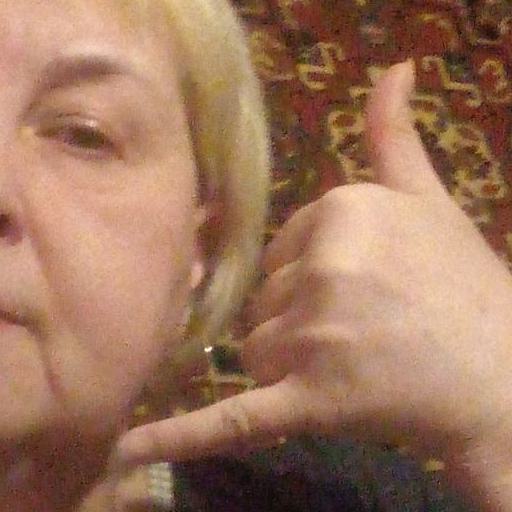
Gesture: call